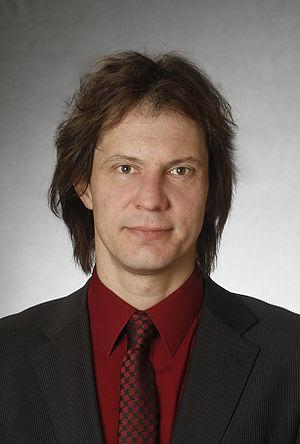
Indrek Saar
La onzième législature du Riigikogu est la législature composée des 101 députés du Parlement élus lors des élections législatives estoniennes du 4 mars 2007 pour un mandat de quatre ans. La session parlementaire est ouverte le 2 avril 2007 et terminée le 26 mars 2011.
La douzième législature du Riigikogu est la législature composée des 101 députés du Riigikogu élue lors des élections législatives estoniennes du 6 mars 2011 pour un mandat de quatre ans. Elle s'est ouverte le 4 avril 2011 et a pris fin le 6 février 2015.